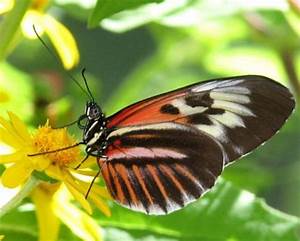
Label: farfalla